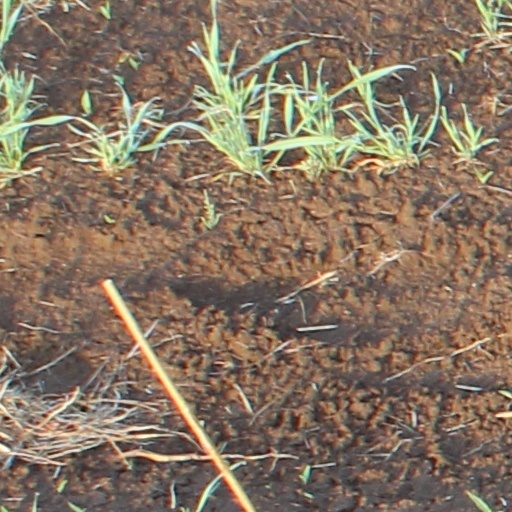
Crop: wheat